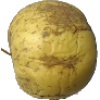
Label: Apple Golden 1